Rail transport in the Soviet Union

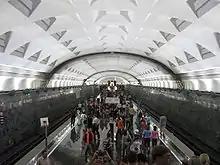
The Moscow Metro is the second busiest rapid transit system in the world.

As a result of Japan's loss in World War II, the southern half of Sakhalin Island was annexed by Soviet Union in 1945. The railway network built by the Japanese during their forty years of control of southern Sakhalin now became part of Soviet Railways as well (as a separate Sakhalin Railway), the only gauge rail system within USSR (or today's Russia). The original Japanese D51 steam locomotives were used by the Soviet Railways on Sakhalin Island until 1979, together with regauged ShA USATC S160 Class locomotives.